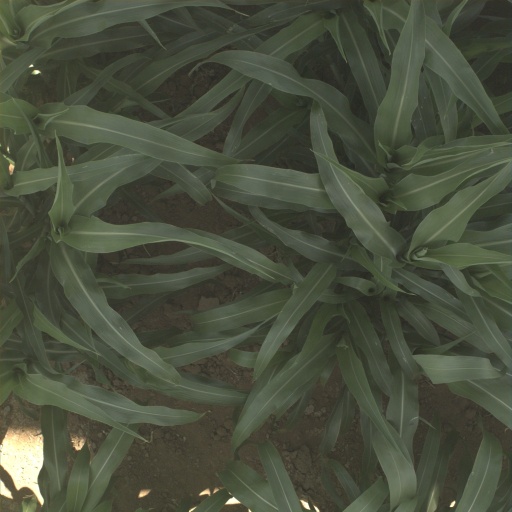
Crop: sorghum